Northeastern University Bouvé College of Health Sciences

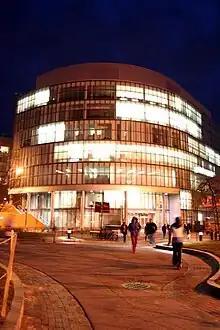
The Behrakis Health Sciences Center in 2006.

Bouvé College offers students the opportunity to study a broad array of both graduate and undergraduate programs in health, public health and the health profession fields including audiology; applied psychology; exercise science; health sciences; nursing, physician assistants; physical therapy, movement and rehabilitation sciences; and speech-language pathology.